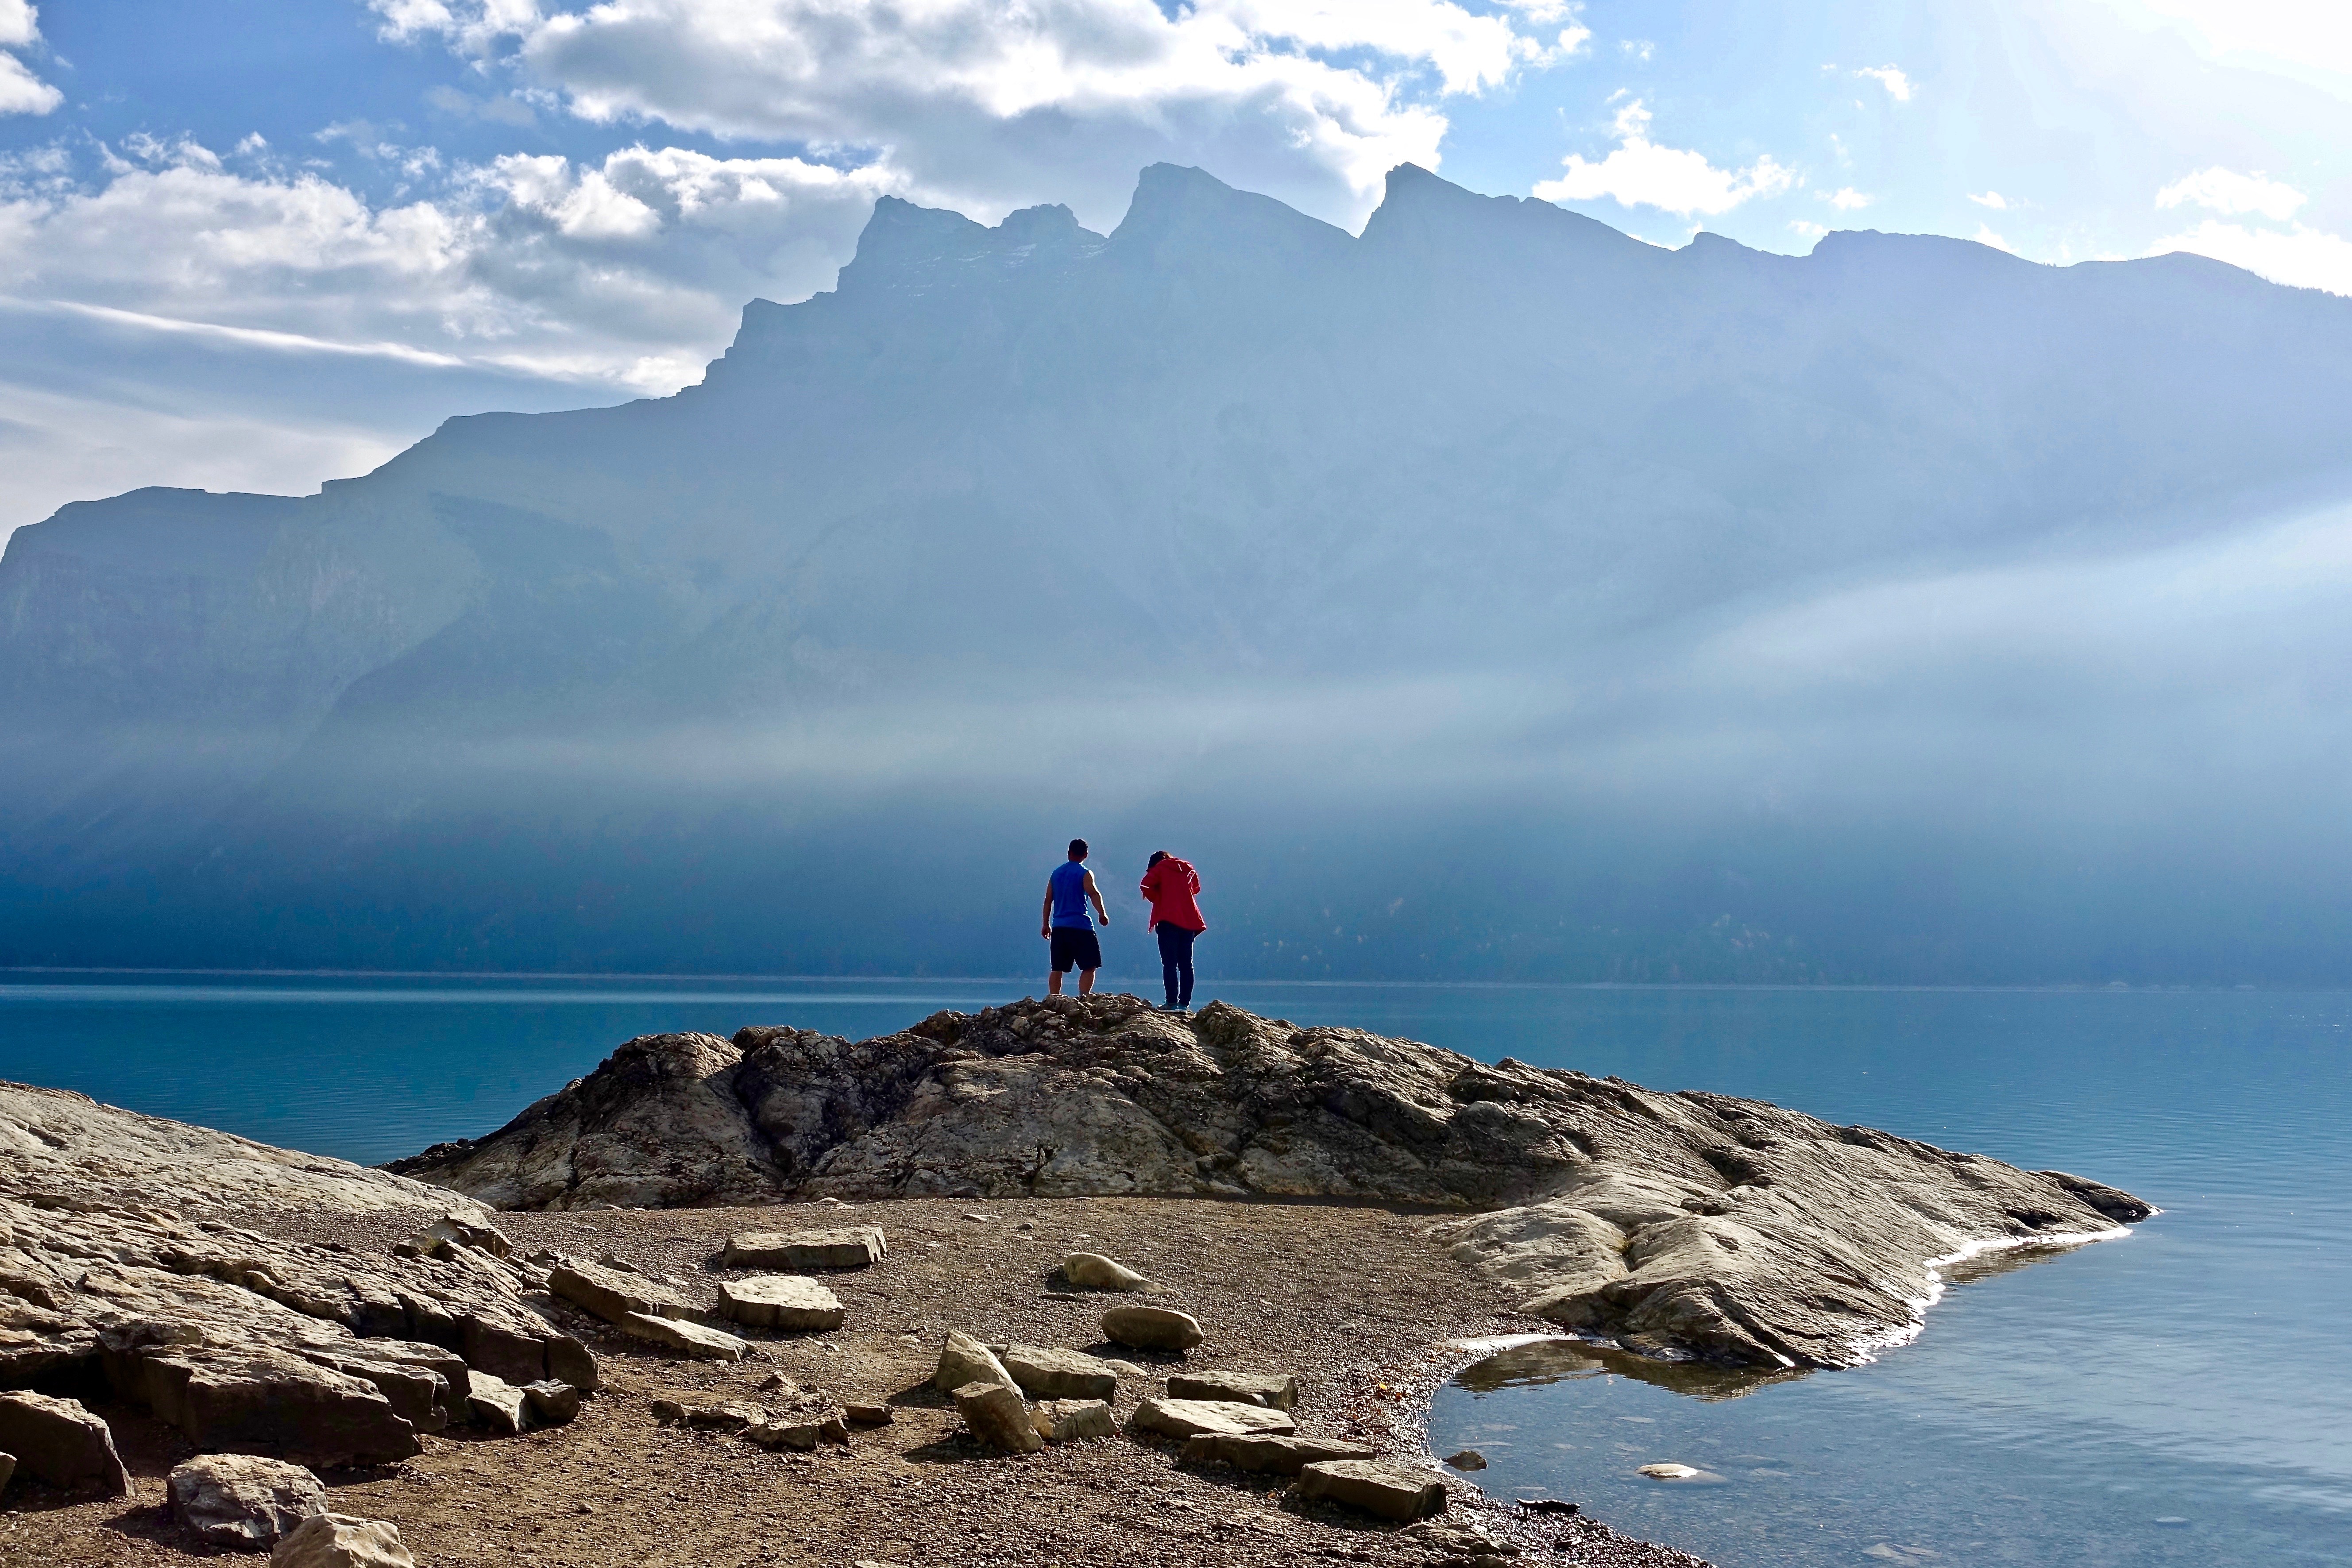
landscape, sea, coast, ocean, horizon, walking, mountain, cloud, lake, adventure, view, mountain range, cliff, scenic, bay, fjord, terrain, ridge, summit, mountains, outlook, cape, landform, geographical feature, mountainous landforms, glacial landform